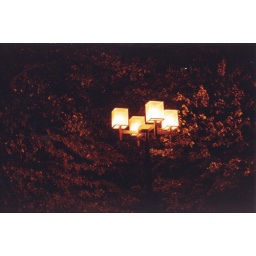
The lamps by the library at night.